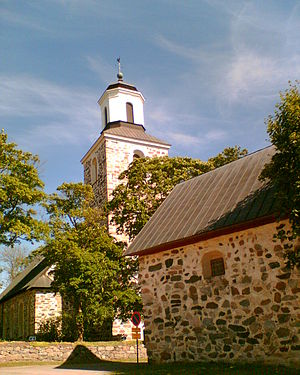
Kimito / Byer
Kimito kirke
Kimito var en kommune i Finland. Kimito var en af tre kommuner på øen Kimito, idet de to andre var Västanfjärd og Dragsfjärd. I 2009 blev de tre kommuner slået sammen til Kimitoöns kommune.